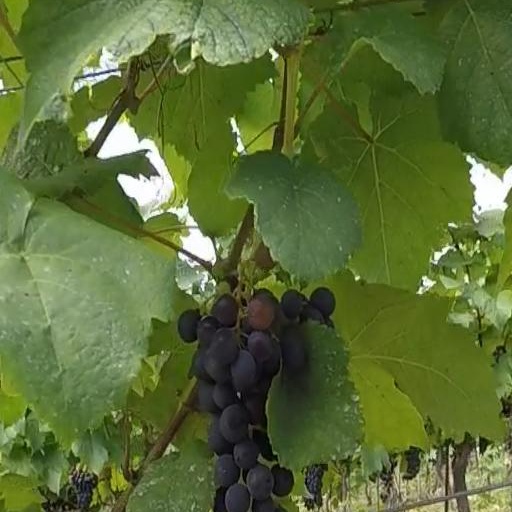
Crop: grape